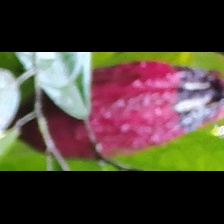
Label: moniliophthora